Renault 12

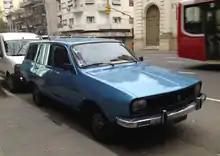
Late Renault 12 Estate in Argentina

The Renault 12 won Australia's Wheels magazine's Car of the Year award in 1970. It was built at Renault Australia's assembly plant in the Melbourne suburb of Heidelberg from CKD kits. Various components such as seats were sourced locally.